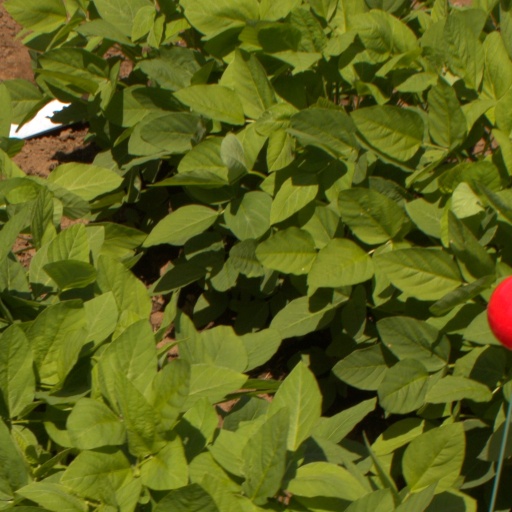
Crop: soybean